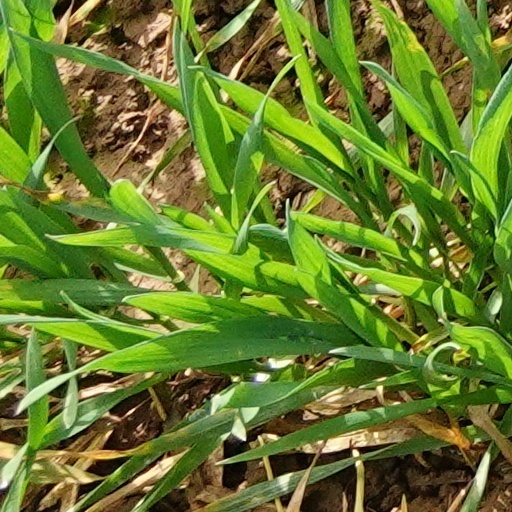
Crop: wheat